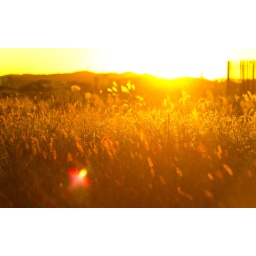
Riverbed grass field near Toyama Station